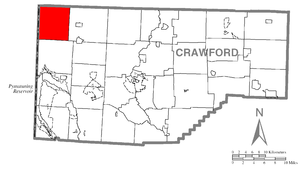
Beaver Township est un township, situé au nord-ouest du comté de Crawford, en Pennsylvanie, aux États-Unis. En 2010, il comptait une population de 902 habitants.